Bde Maka Ska

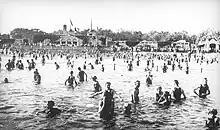
Bathers at the lake, about 1917

The Pond brothers soon built a cabin on the east side Bde Maka Ska, with Taliaferro hiring them to oversee the village and work the land, all while "instruct[ing] them in the arts & habits of civilised life." Taliaferro would also supply the Ponds with supplies to continue growing crops. In the summer of 1835, however, a competing mission on Lake Harriet led by Reverend Jedediah D. Stevens formed, seeking to build a school that taught Dakota children. Stevens persuaded the Ponds to move away from Ḣeyate Otuŋwe to help with his mission. By the summer of 1837, however, the Ponds left Stevens's mission, with Samuel Pond citing Stevens refusing to let him preach as a layman.